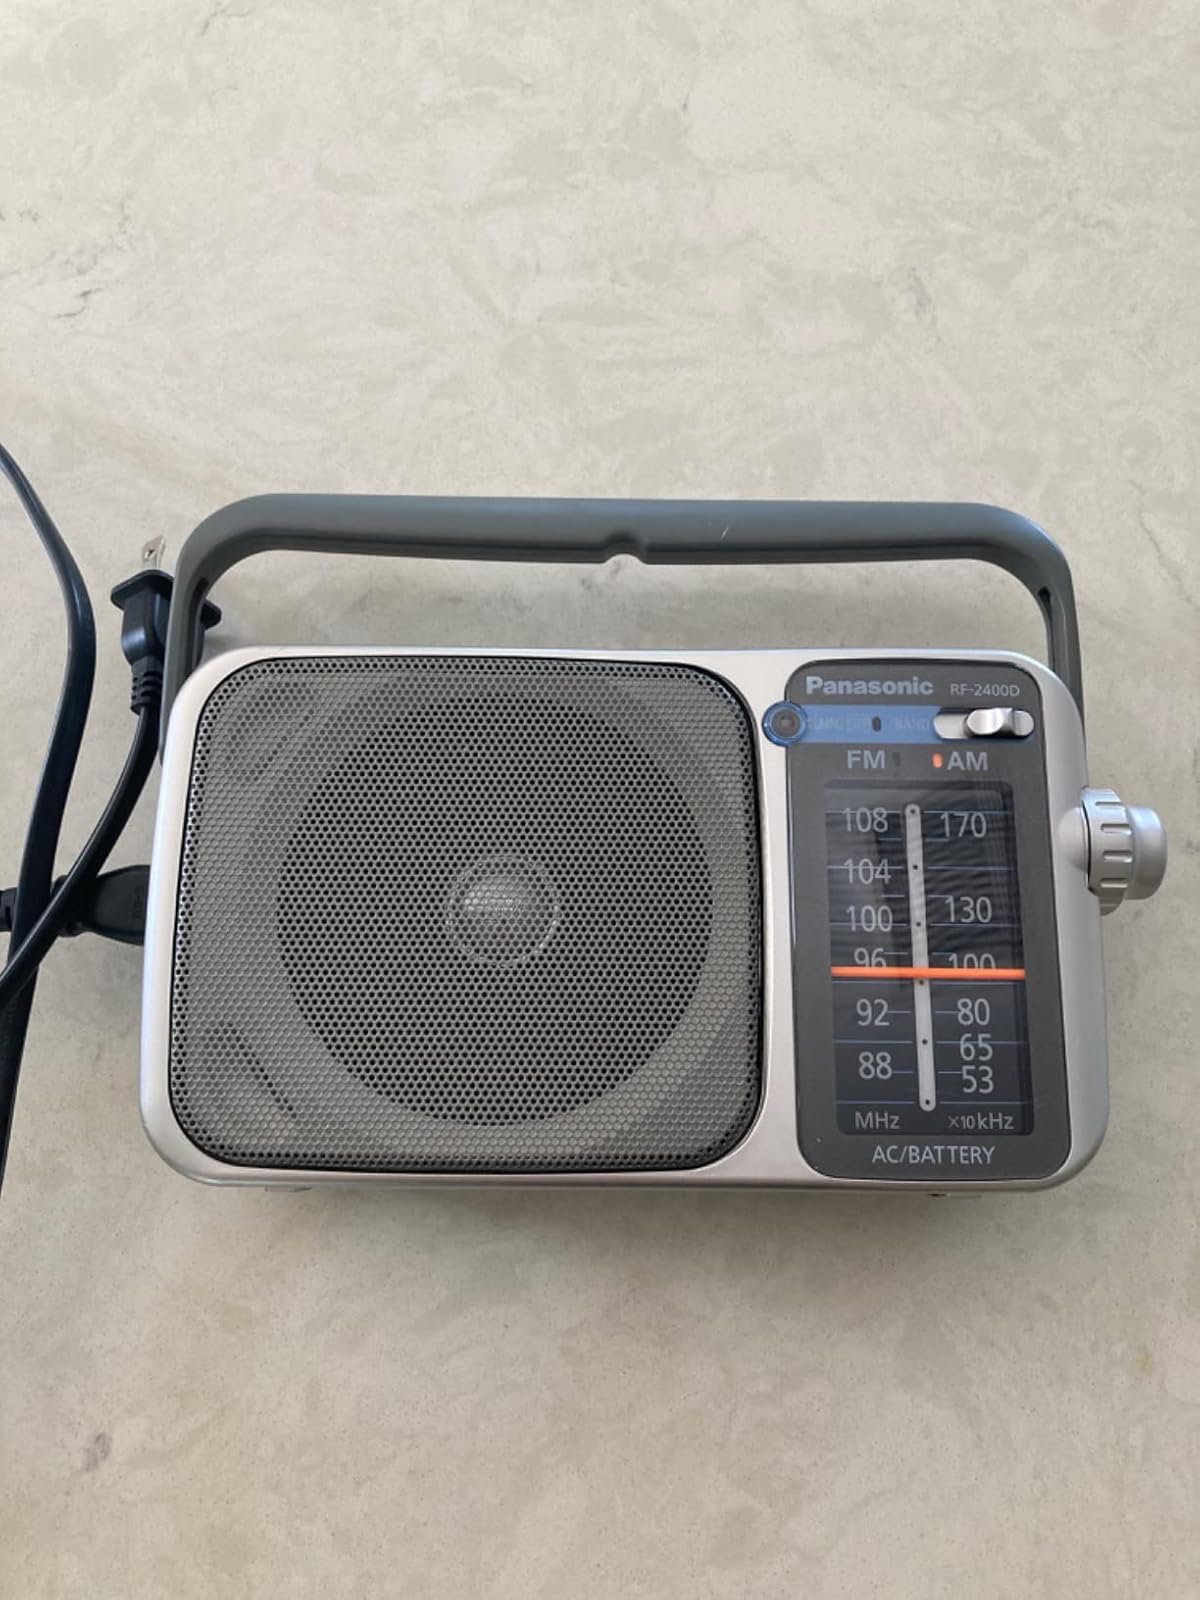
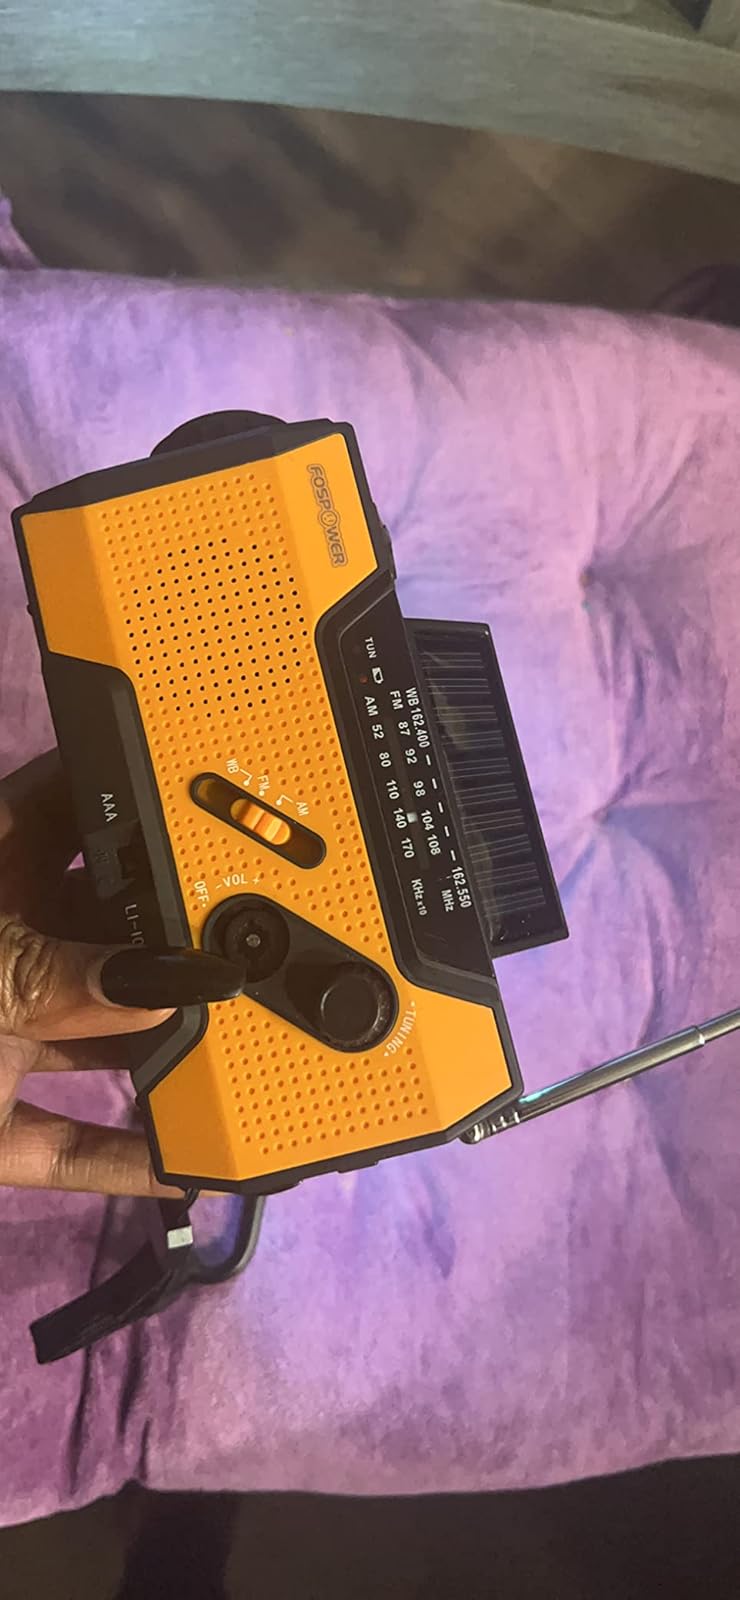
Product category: radio
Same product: no